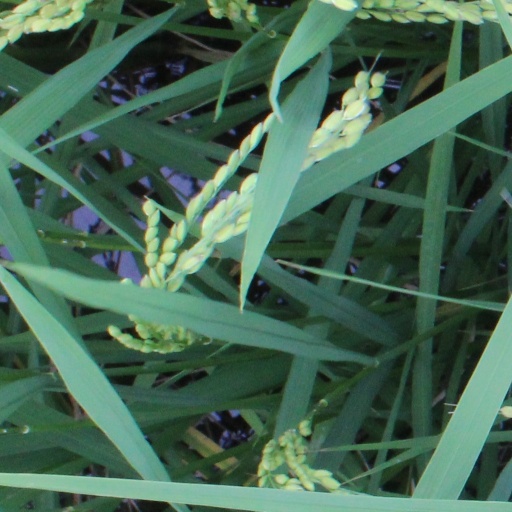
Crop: rice